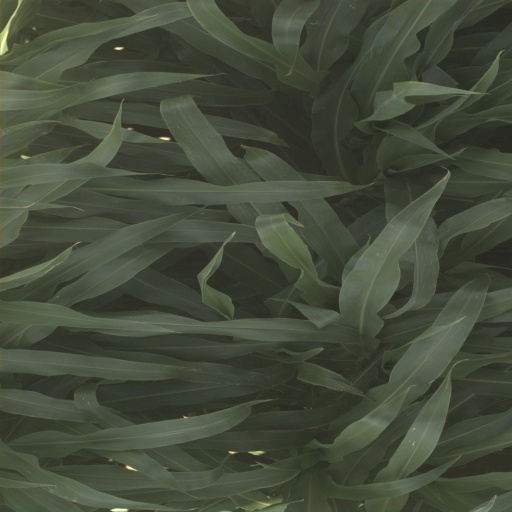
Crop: sorghum